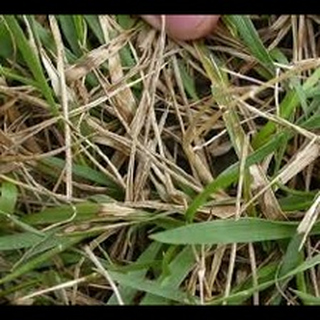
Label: wheat_tan_spot